Arcadia, Santa Fe, Texas

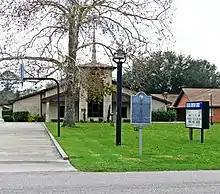
Arcadia Christian Church

Arcadia was an unincorporated area in Galveston County, Texas, United States, which is now a neighborhood of the city of Santa Fe. It sits at an elevation of 30 feet (9 m).